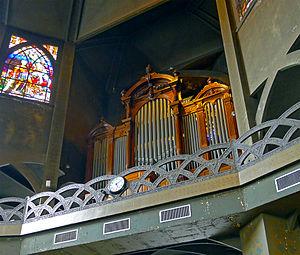
Église Saint-Jean de Montmartre (orgue) - Paris XVIII
L’église Saint-Jean de Montmartre, également appelée église Saint-Jean l'Évangéliste est une église paroissiale catholique de la Butte Montmartre située au 19, rue des Abbesses, dans le 18ᵉ arrondissement.